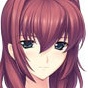
Portrait style: Anime Portrait